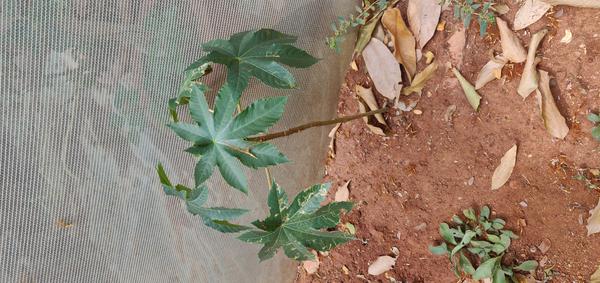
Plant: Castor